Don River (Ontario)

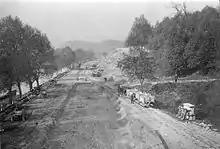
Construction of the Don Roadway along the eastern portion of Don Valley in 1910. Most of the Roadway was later incorporated into the Don Valley Parkway in the 1960s.

During the early part of the 20th century the river and the valley continued to be neglected. 31 separate sewage treatment facilities were constructed along the river. Over 20 sites in the valley and adjacent ravines were used as landfills for garbage and industrial refuse. In 1917, the Don Destructor was built beside the river, just north of Dundas Street East. The incinerator operated for 52 years, burning about 50,000 tonnes of rubbish annually.